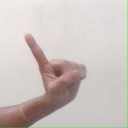
अक्षर: ए